Bauer Kompressoren

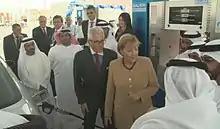
Angela Merkel at the inauguration of a natural gas filling station from Bauer Kompressoren in Abu Dhabi in 2010. Next to her is Philipp Bayat from the Bauer Group.

Bauer produces filling stations for compressed natural gas (CNG) and biogas. Since the mid-1990s, the company has built more than 1,650 CNG filling stations for natural gas vehicles for the private and public sectors worldwide. In Europe, Bauer Kompressoren is one of the market leaders in this segment. Custom-made products are designed for extreme temperatures of up to ± 50 degrees Celsius.